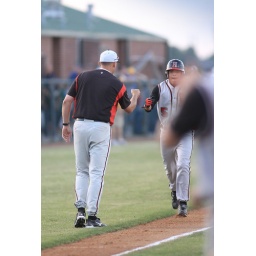
#5, Jovan Hernandez takes a well deserved victory lap after slamming a ball deep over the left field wall.